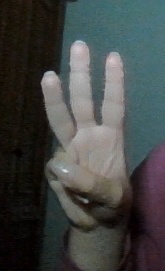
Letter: thaa